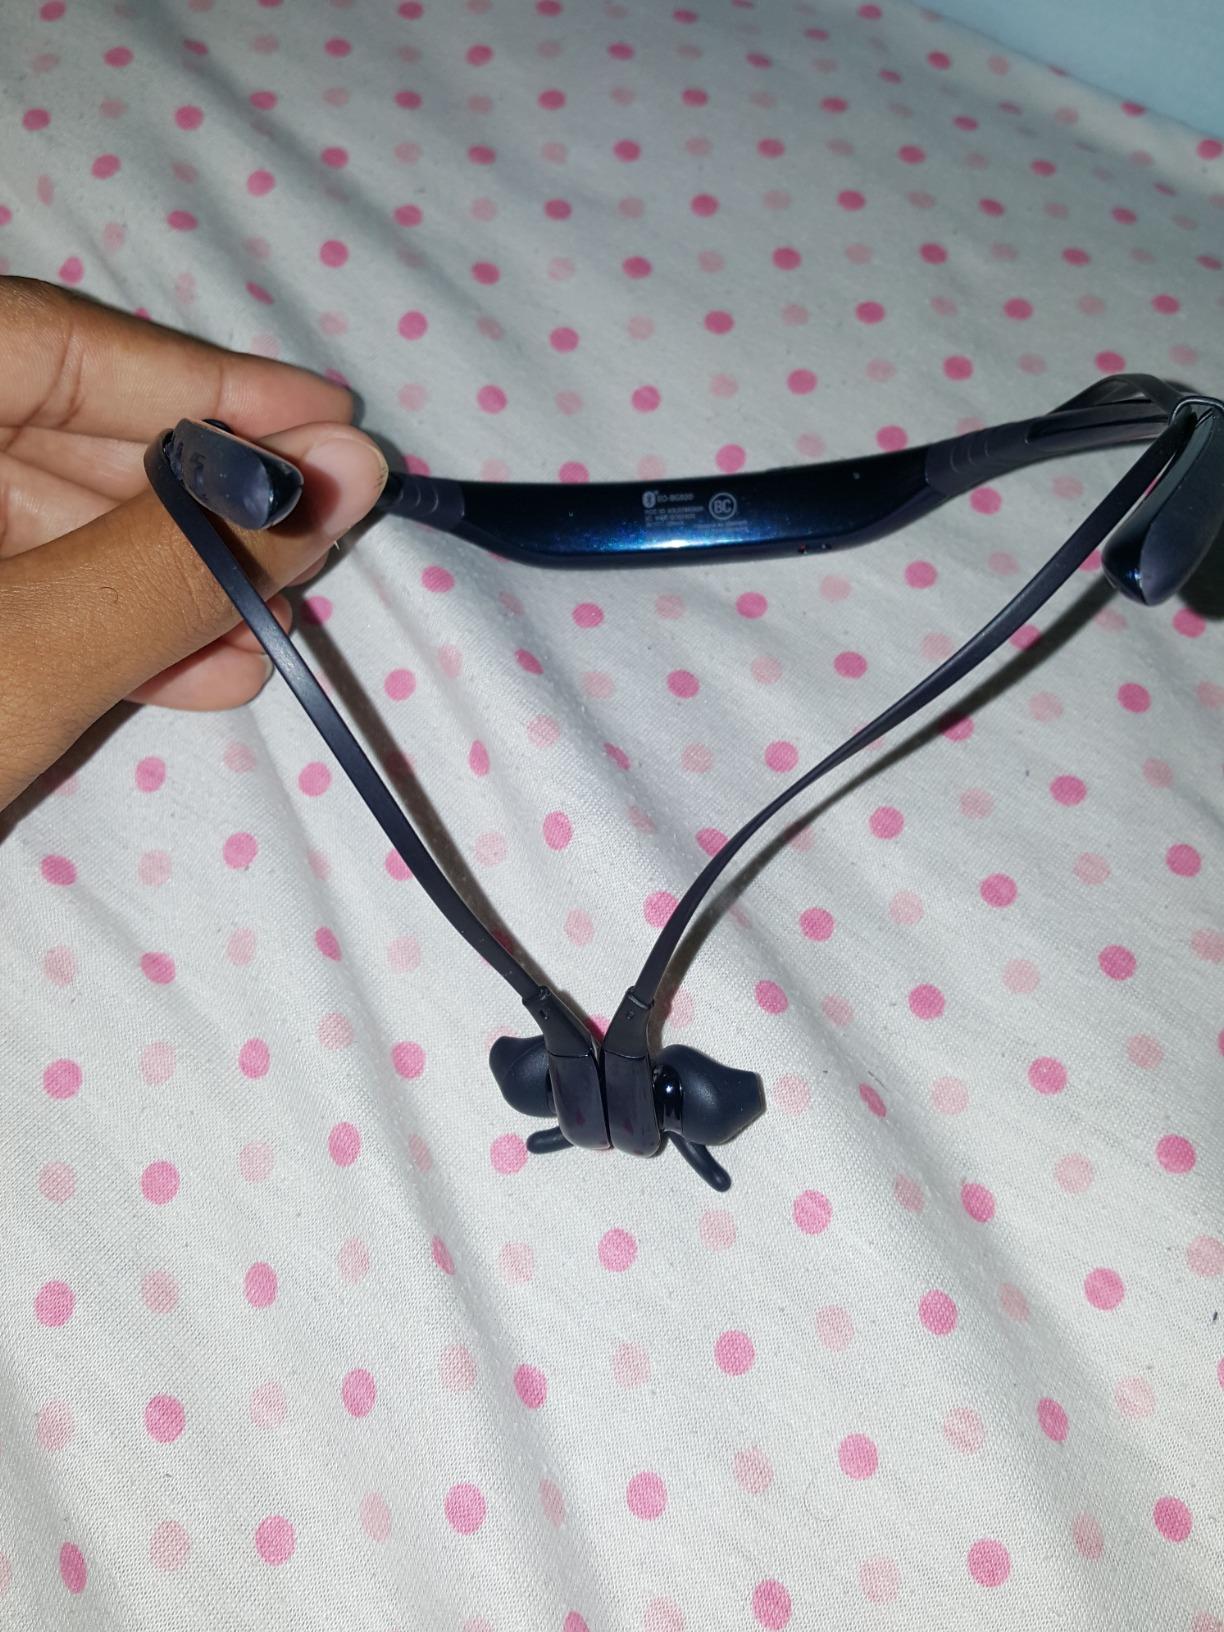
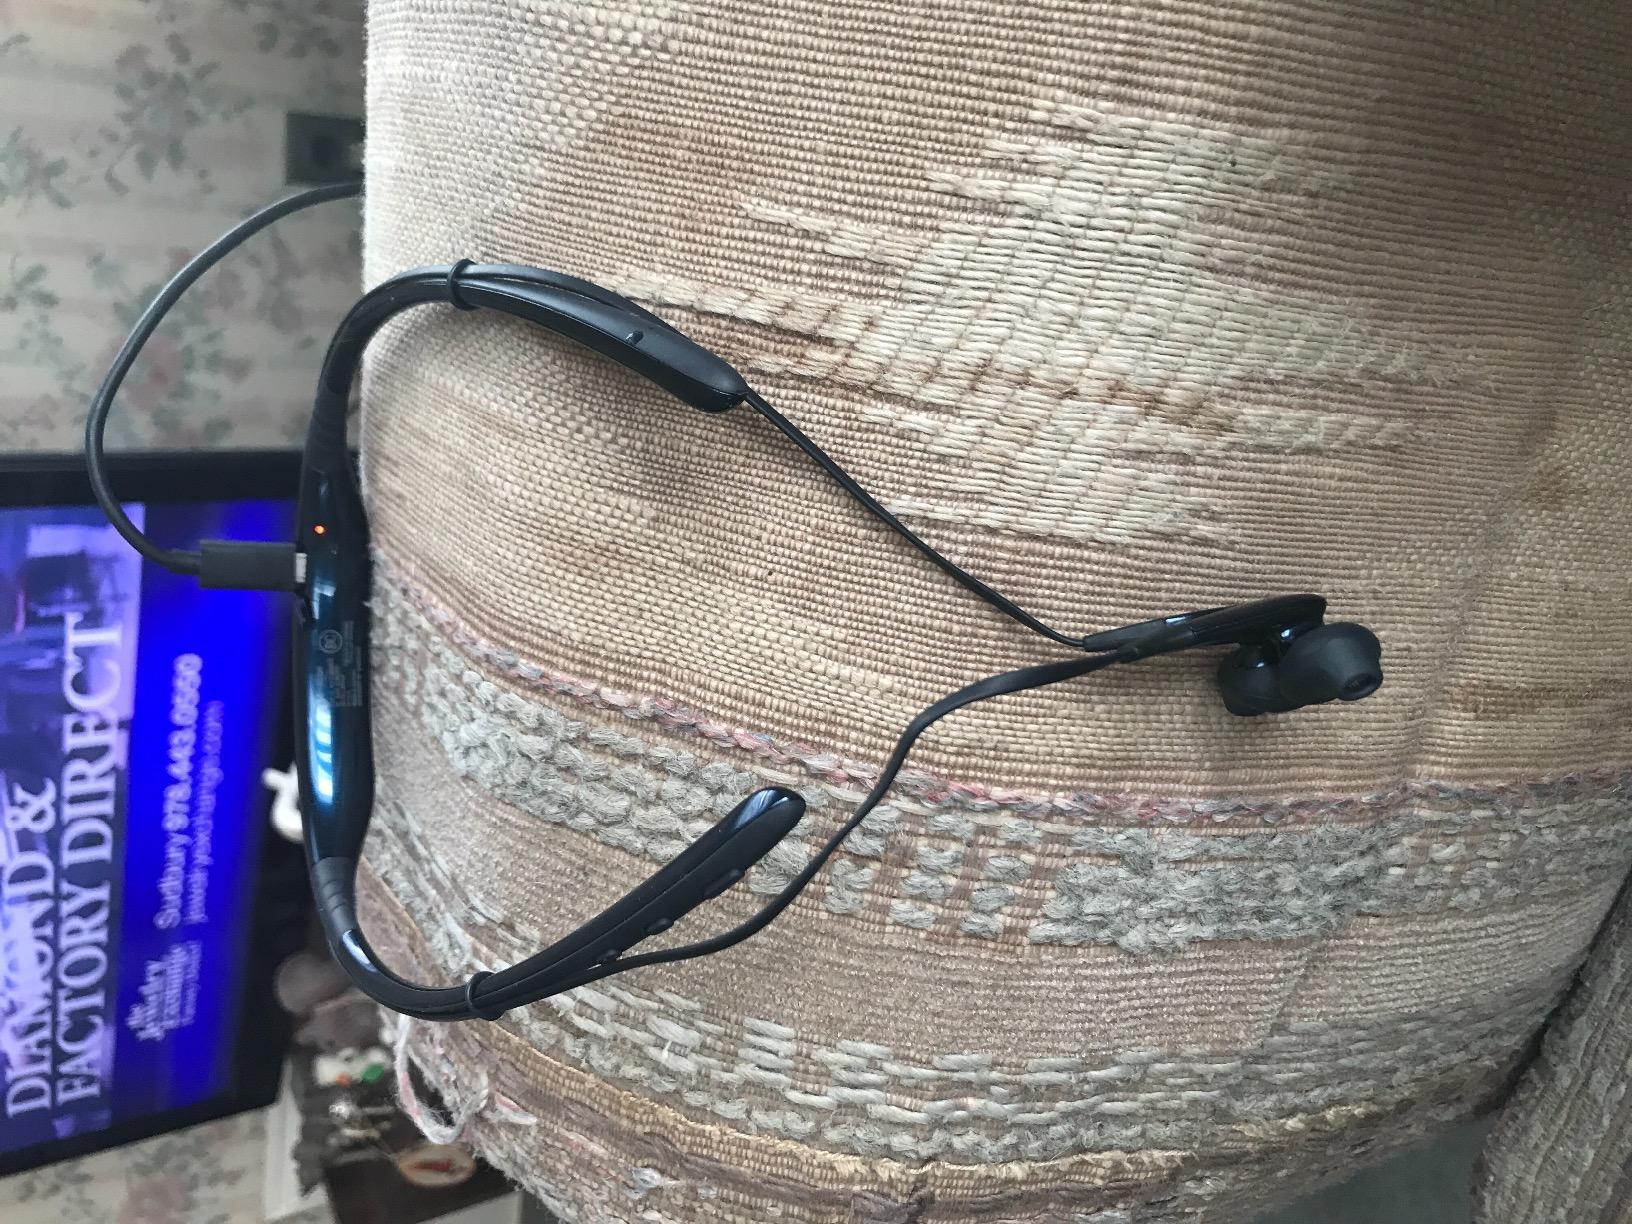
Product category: headphones
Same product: yes